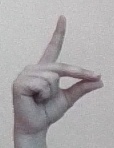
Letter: ta